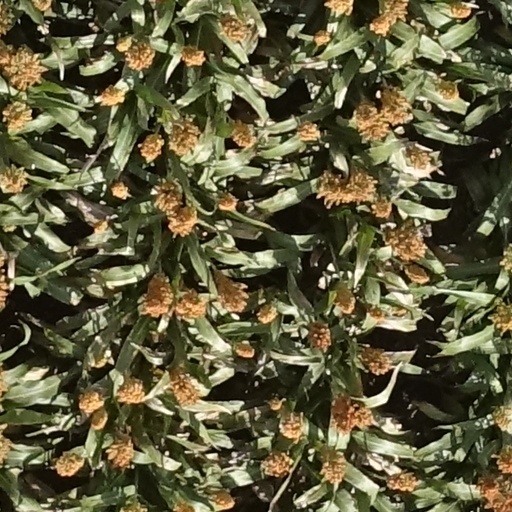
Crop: sorghum